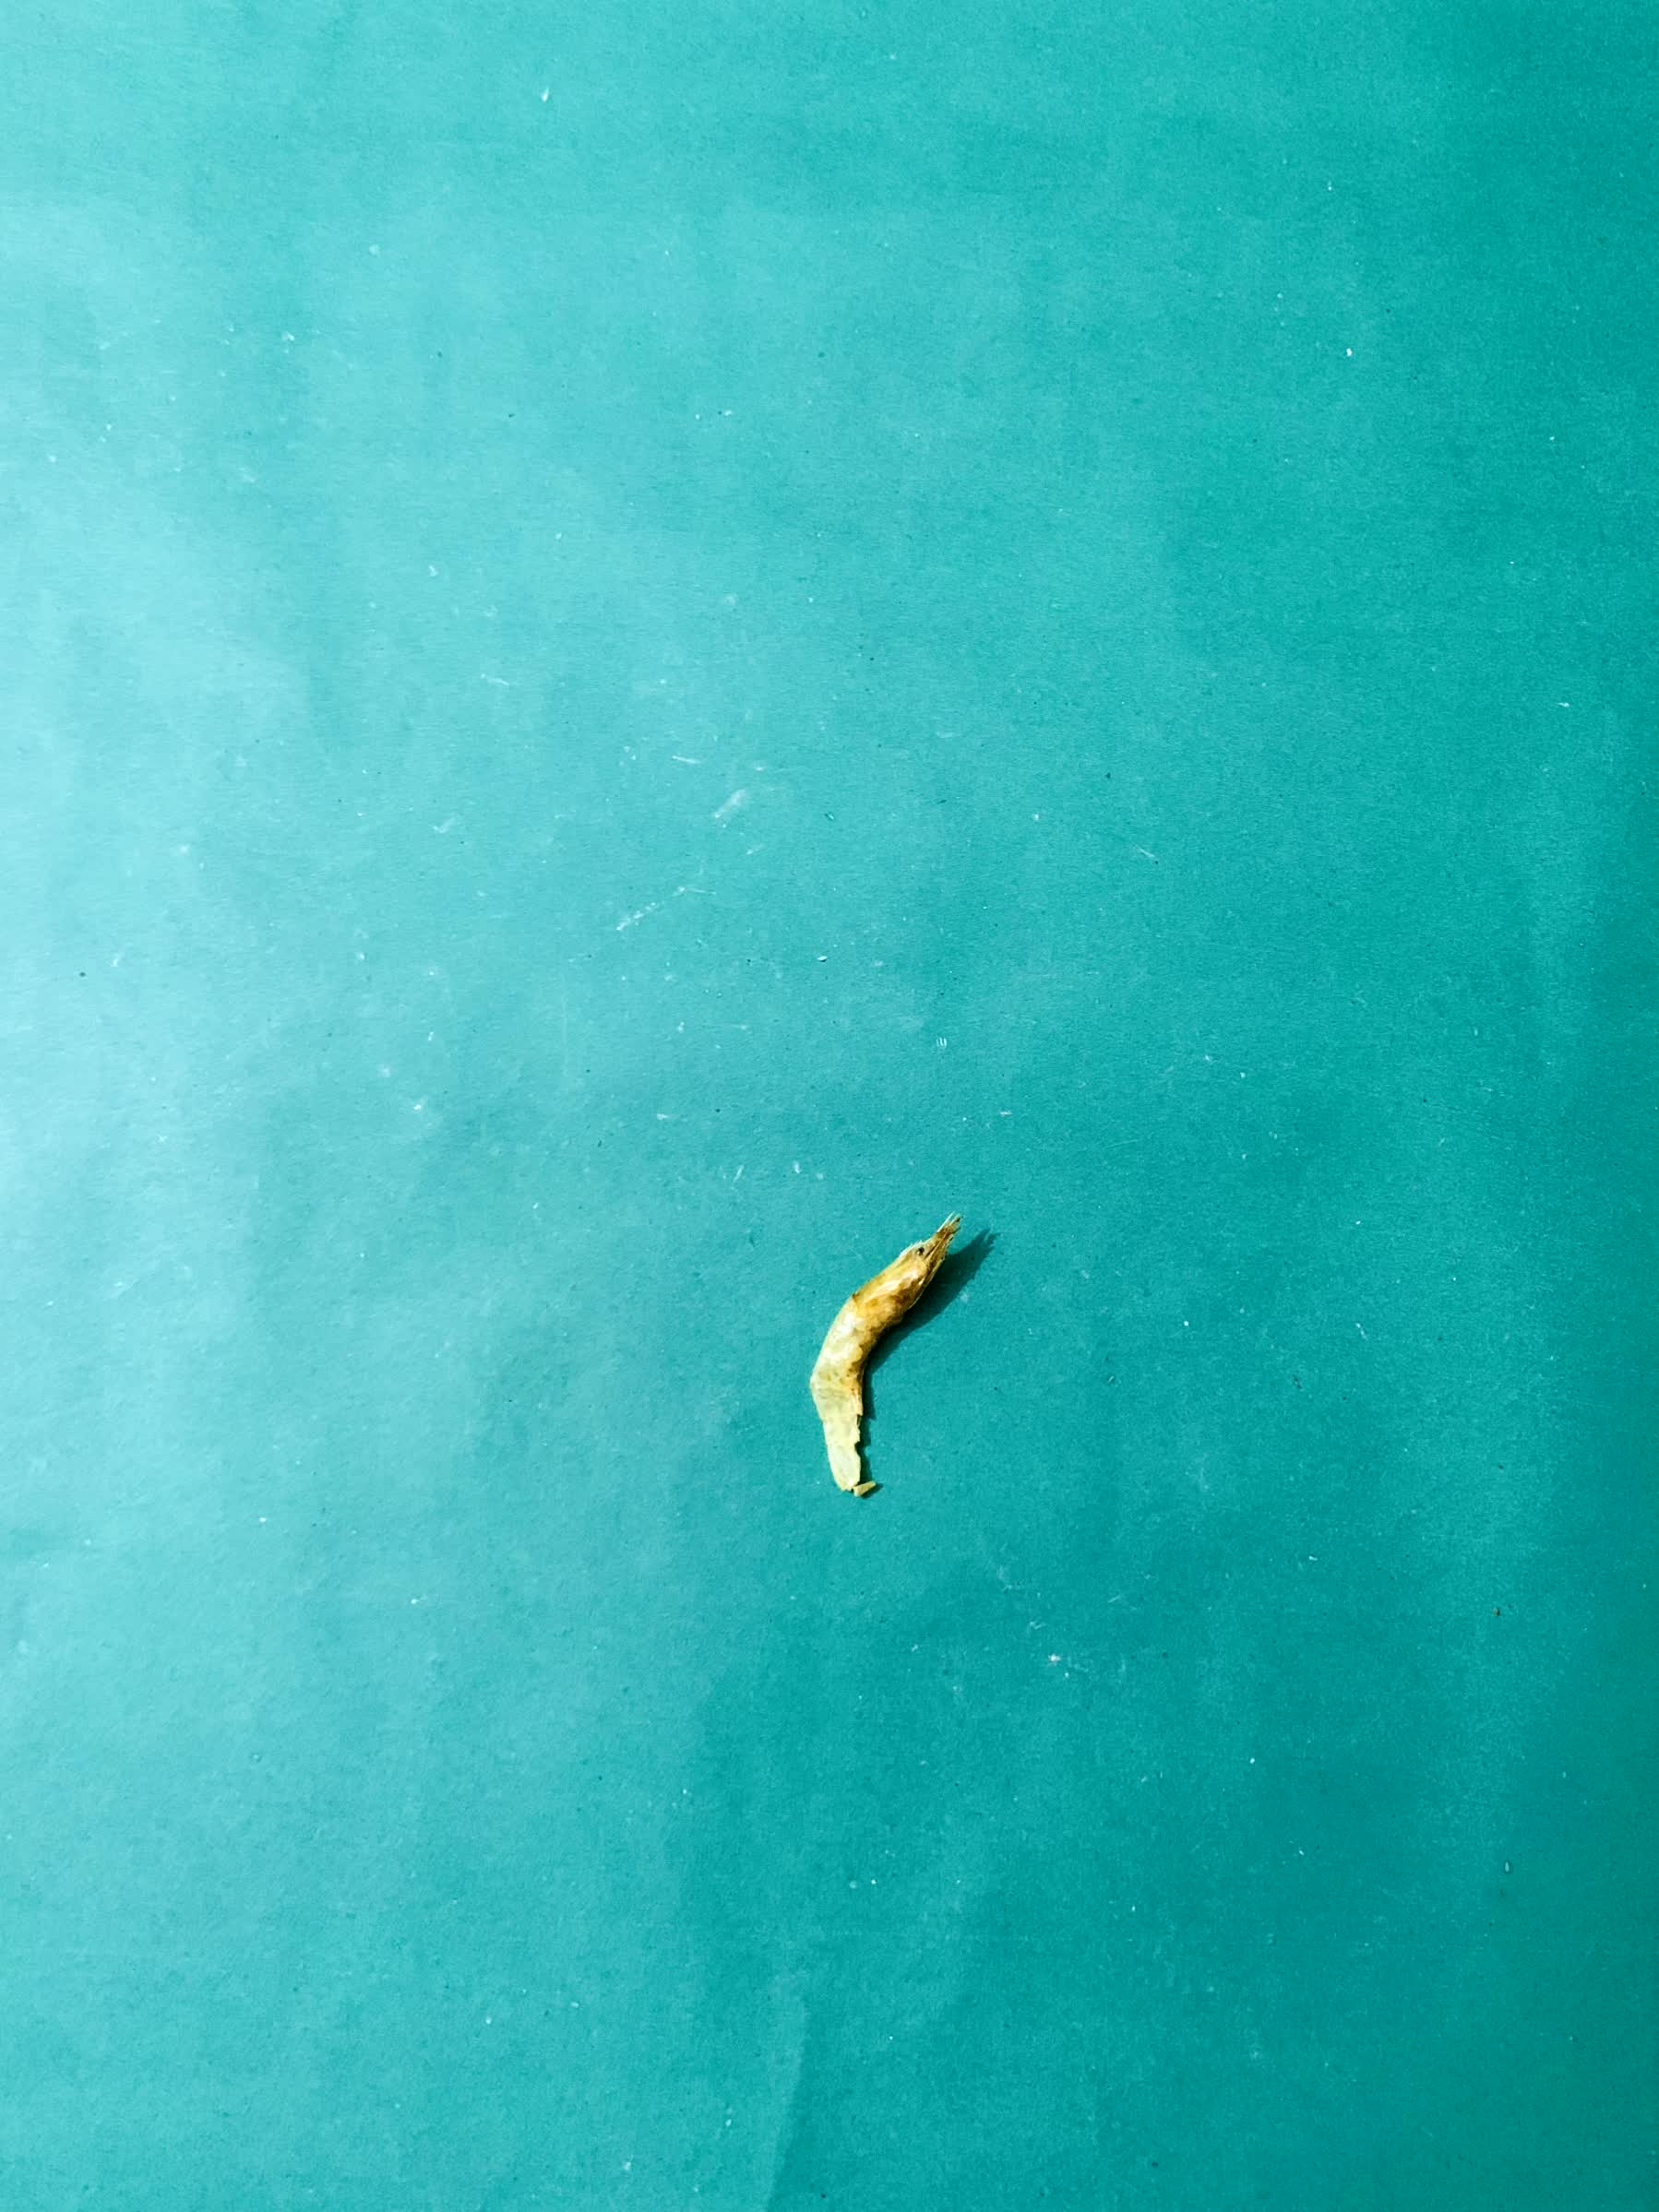
Species: chingri